DC Retroactive

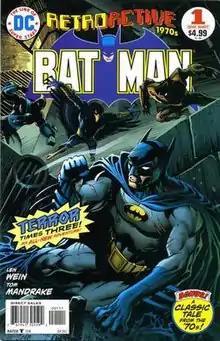
Cover for "DC Retroactive – Batman: 1970s" (Sept. 2011), art by Tom Mandrake.

DC Retroactive is a line of one-shot comic book issues published by DC Comics. It revisited periods (grouped by decades) of the company's main characters: Batman, Superman, Wonder Woman, Green Lantern, the Justice League, and the Flash. These comics were published with cover dates of September and October 2011. The "DC Retroactive" comic books followed the "Flashpoint" event and were launched just before "The New 52" line wherein DC titles were relaunched starting from #1.